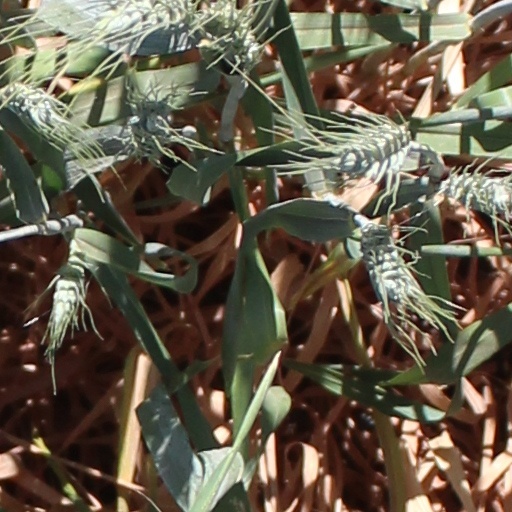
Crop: wheat